Calaway Park

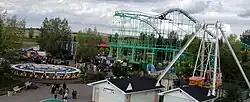
Several amusement rides at Calaway Park in 2010

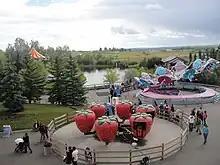
Several children's rides at Calaway Park in 2010. The ride in the foreground was later rethemed and renamed "Dizzy Dragons."

"Cosmic Spin" was a former ride that was removed, that rotated continuously on a hydraulic arm that raises you up; which was also formerly known as Round-em' up. Another ride that was removed was "Mind Blaster", a ride that rolls back and forth and up and down as the circular carriage that the guests are seated in spins rapidly.